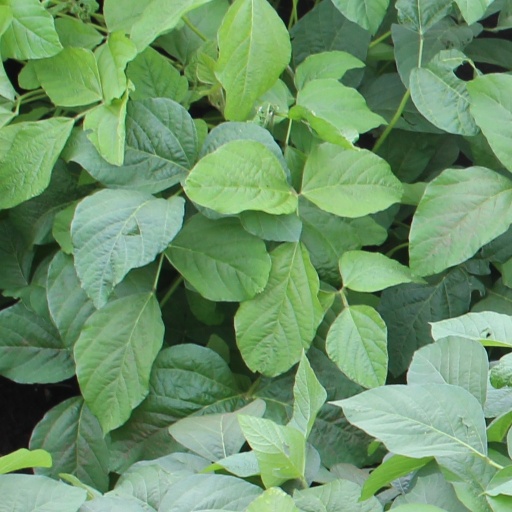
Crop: soybean